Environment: real
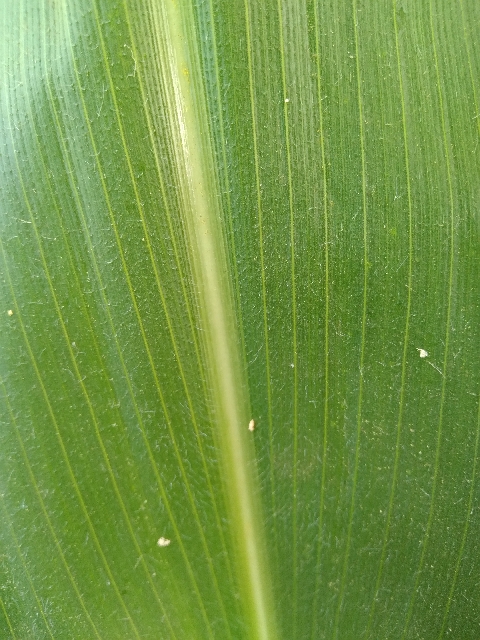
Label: healthy